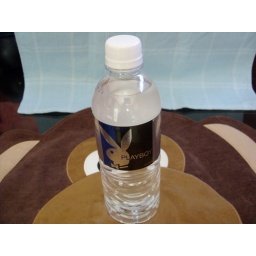
This bottle of water was given to me by someone who attended an event at the mansion.